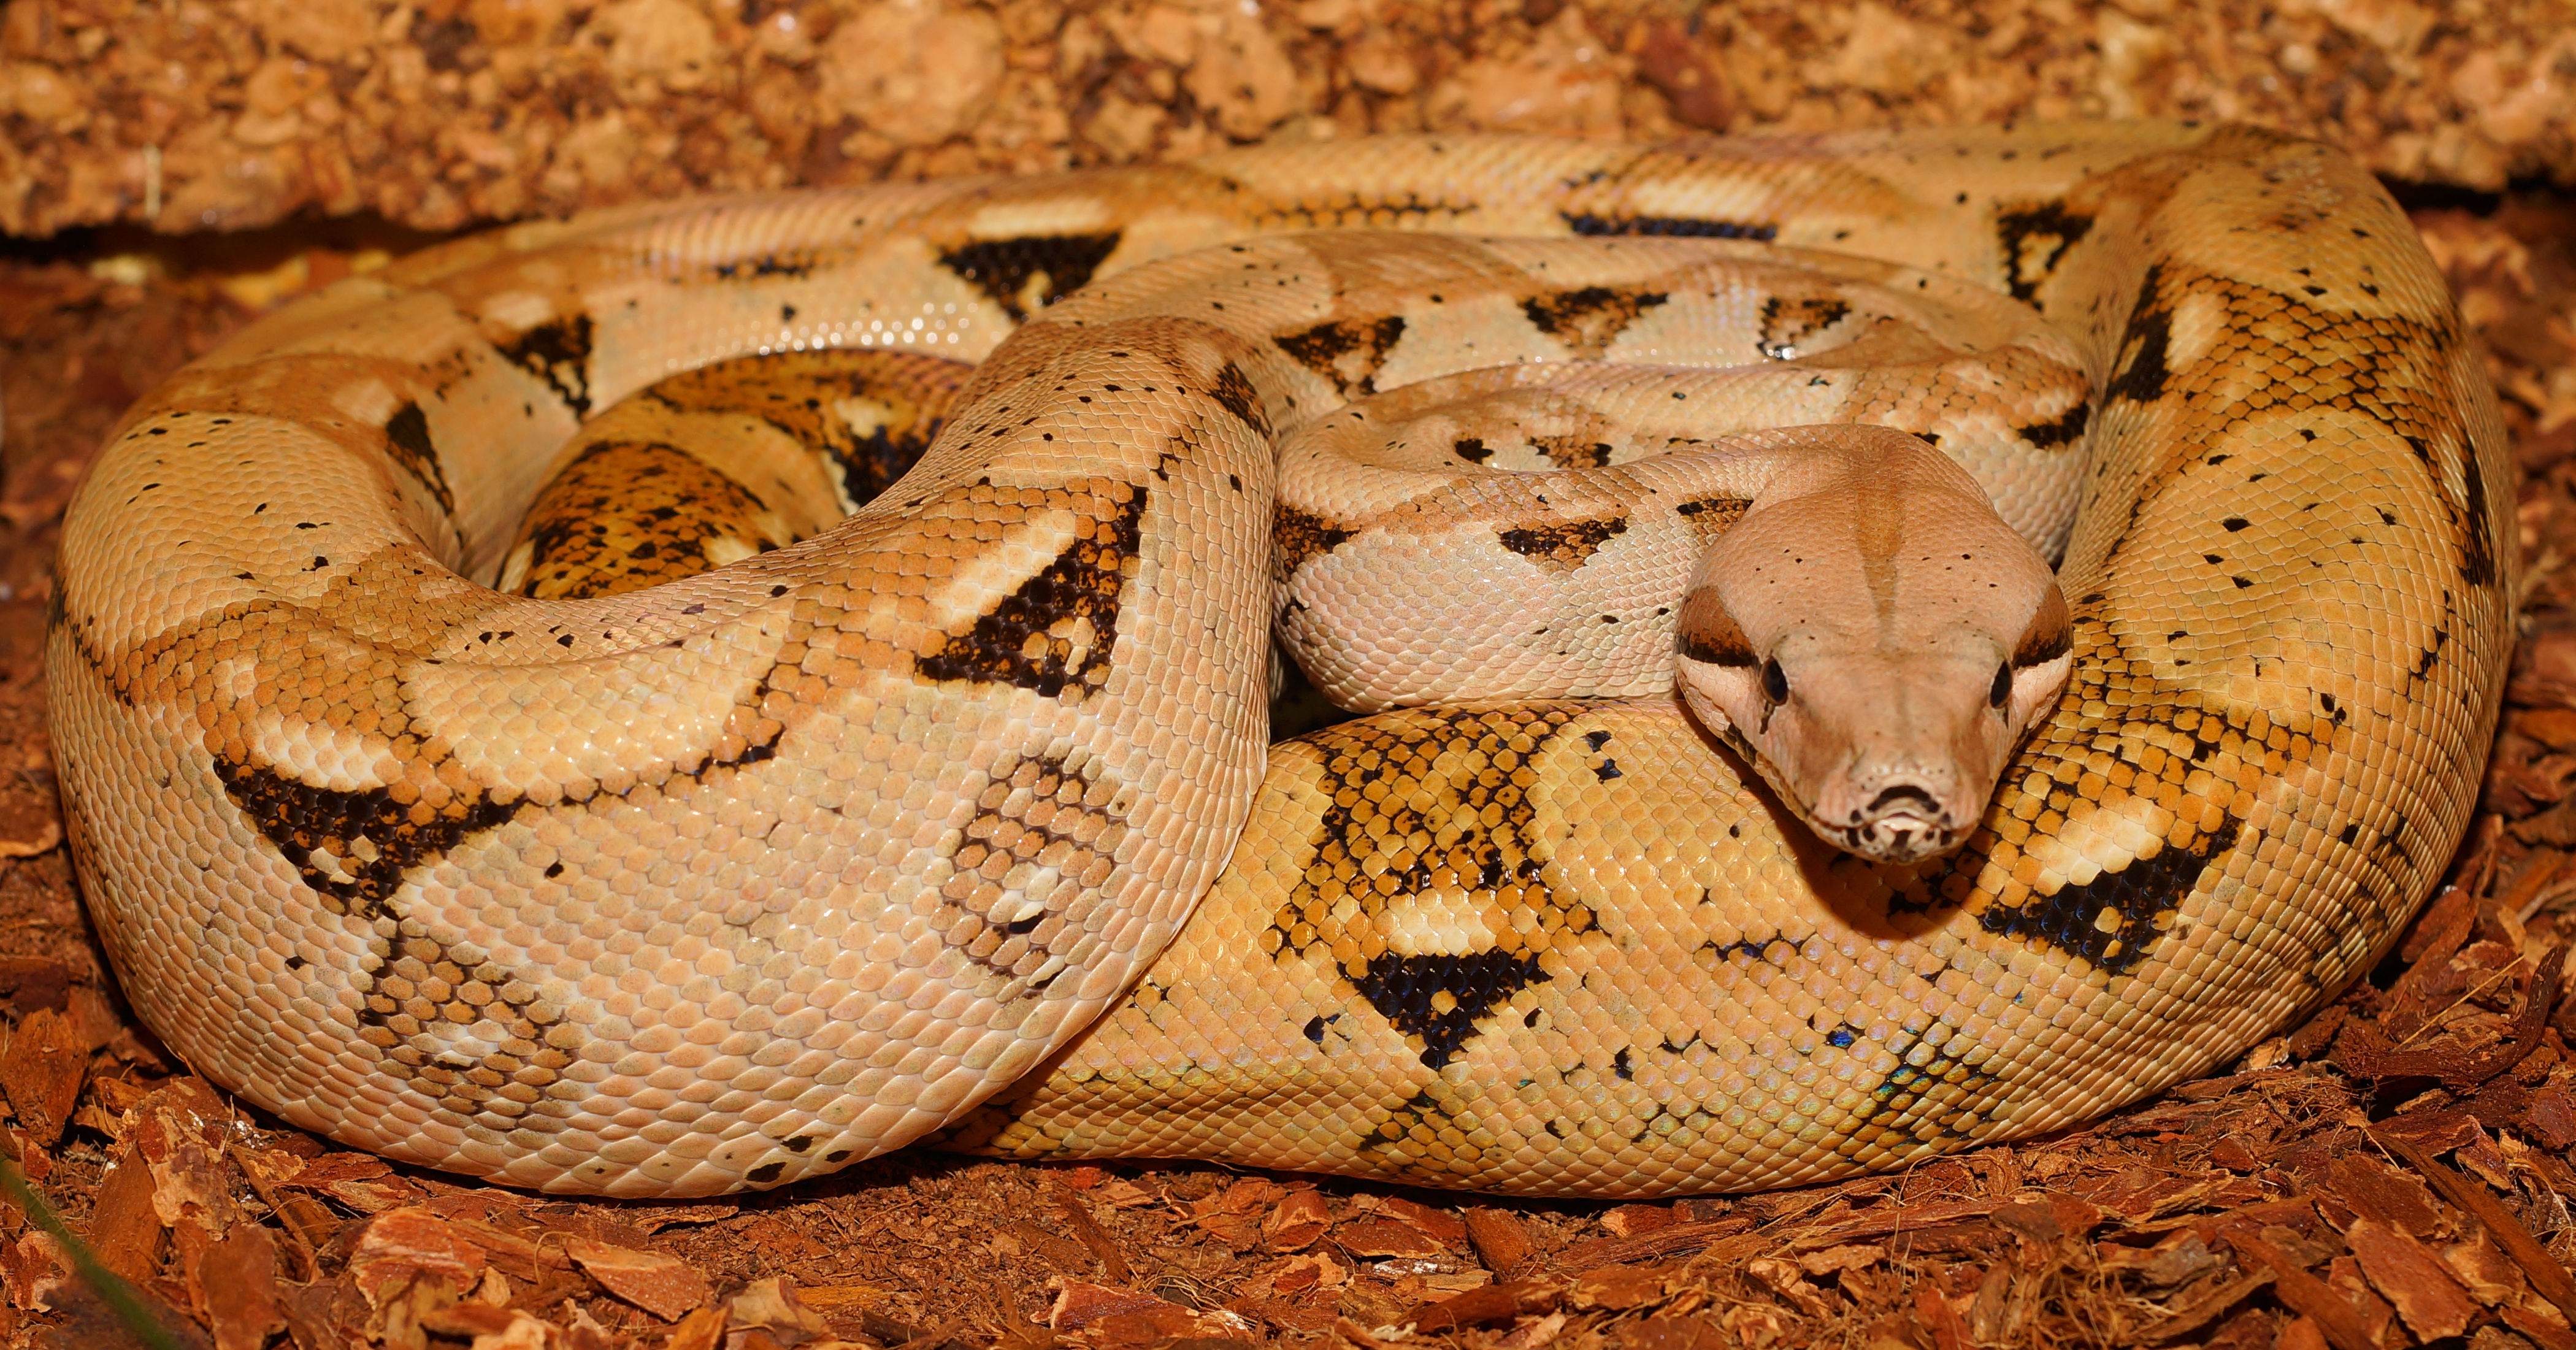
animal, small, reptile, scale, close, head, lurking, snake, rattlesnake, vertebrate, creature, terrarium, serpent, constrictor, viper, non toxic, boa, mouse hunter, emperor snake, red tailed boa, colubridae, sidewinder, boa constrictor, boa imperator, scaled reptile, boas, hognose snake